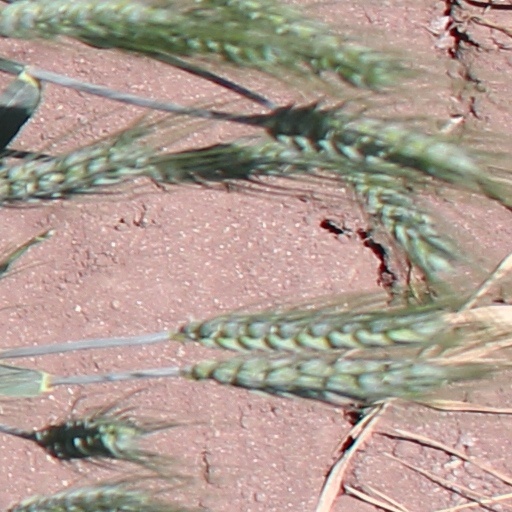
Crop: wheat